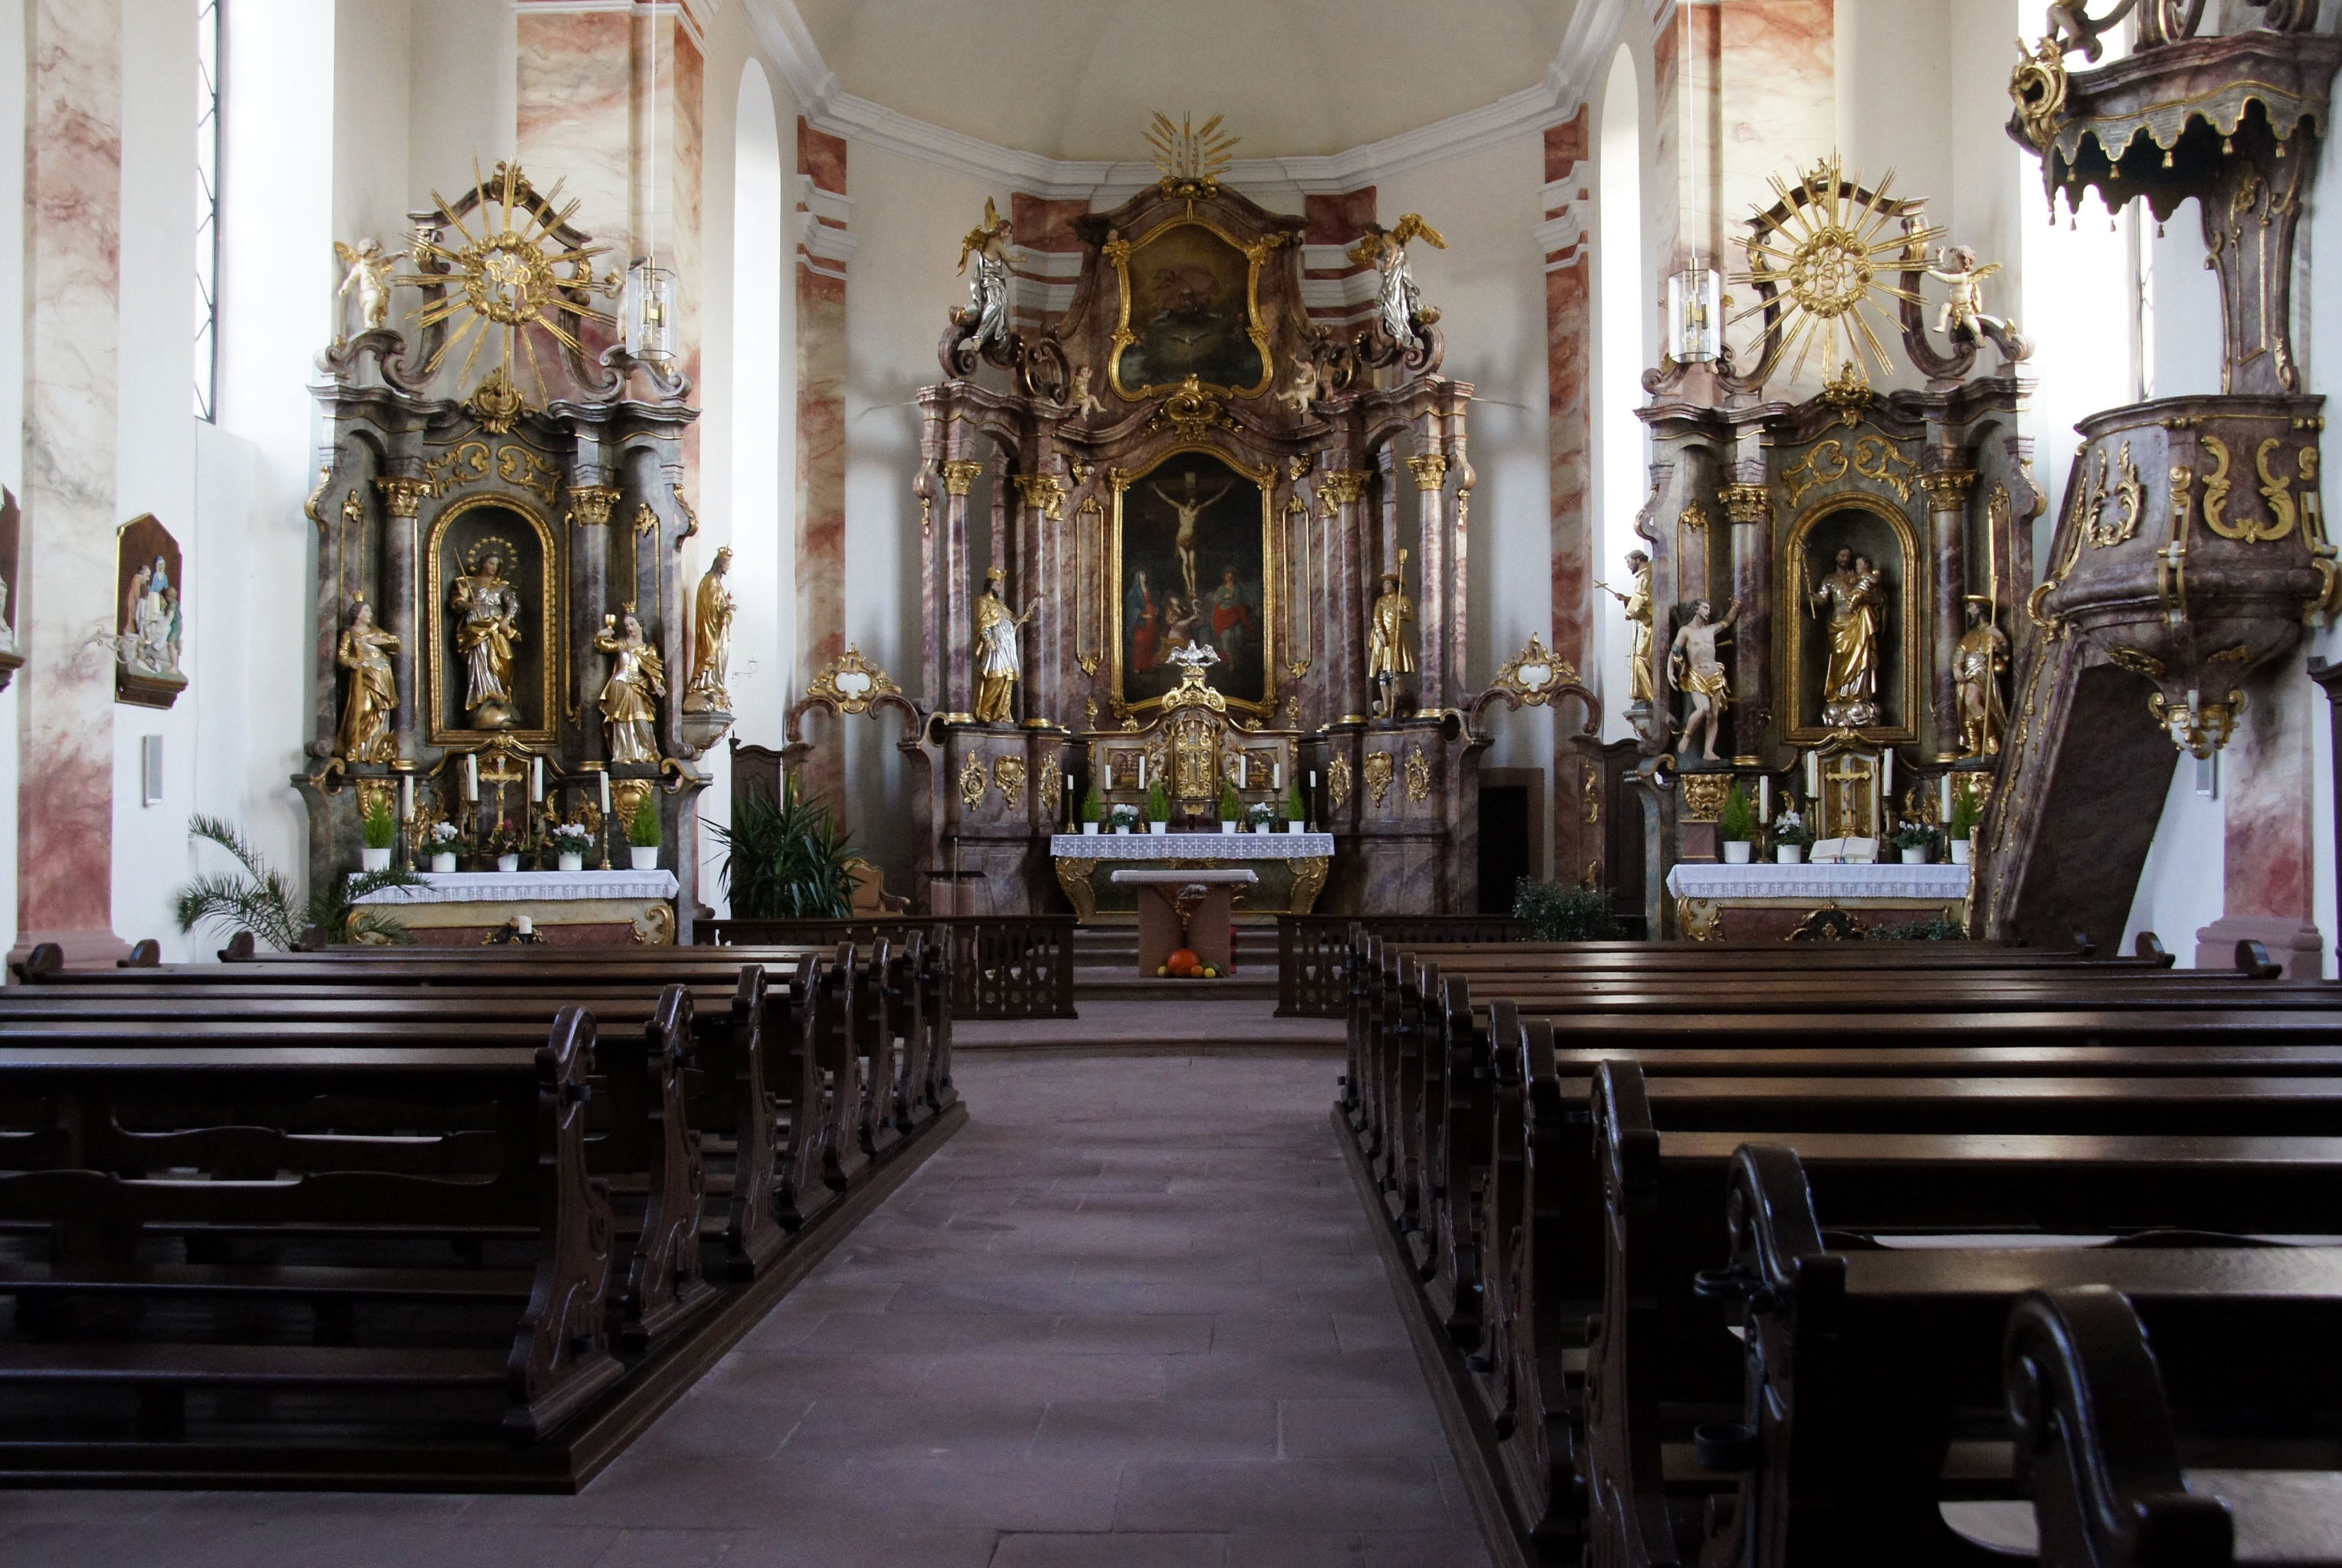
building, religion, church, cathedral, chapel, place of worship, catholic, altar, faith, synagogue, nave, baroque, church pews